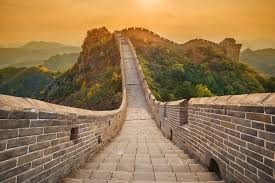
Landmark: Great Wall of China